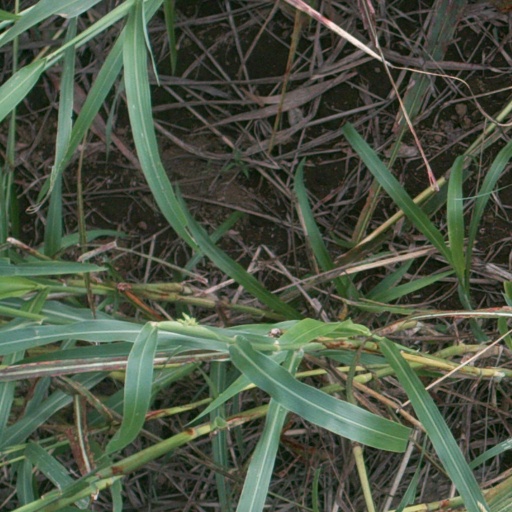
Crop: sorghum